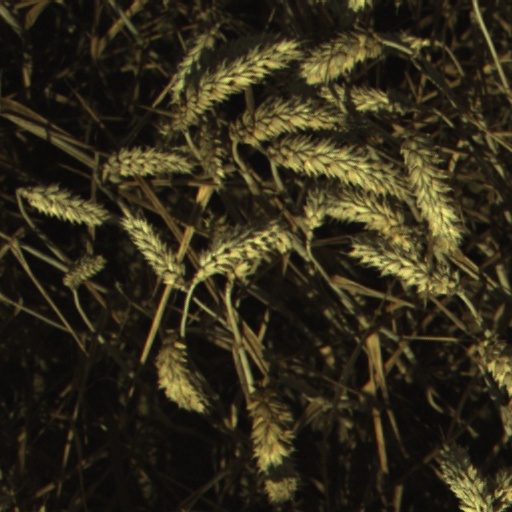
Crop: wheat